Daksha Nagarkar

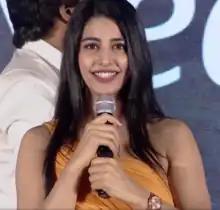
Daksha at Zombie Reddy pre-release event in 2021

Daksha Nagarkar is an Indian actress and model who appears in Telugu films. She made her debut in 2014 with "AK Rao PK Rao, and then worked in Hora Hori, Husharu" and "Zombie Reddy."